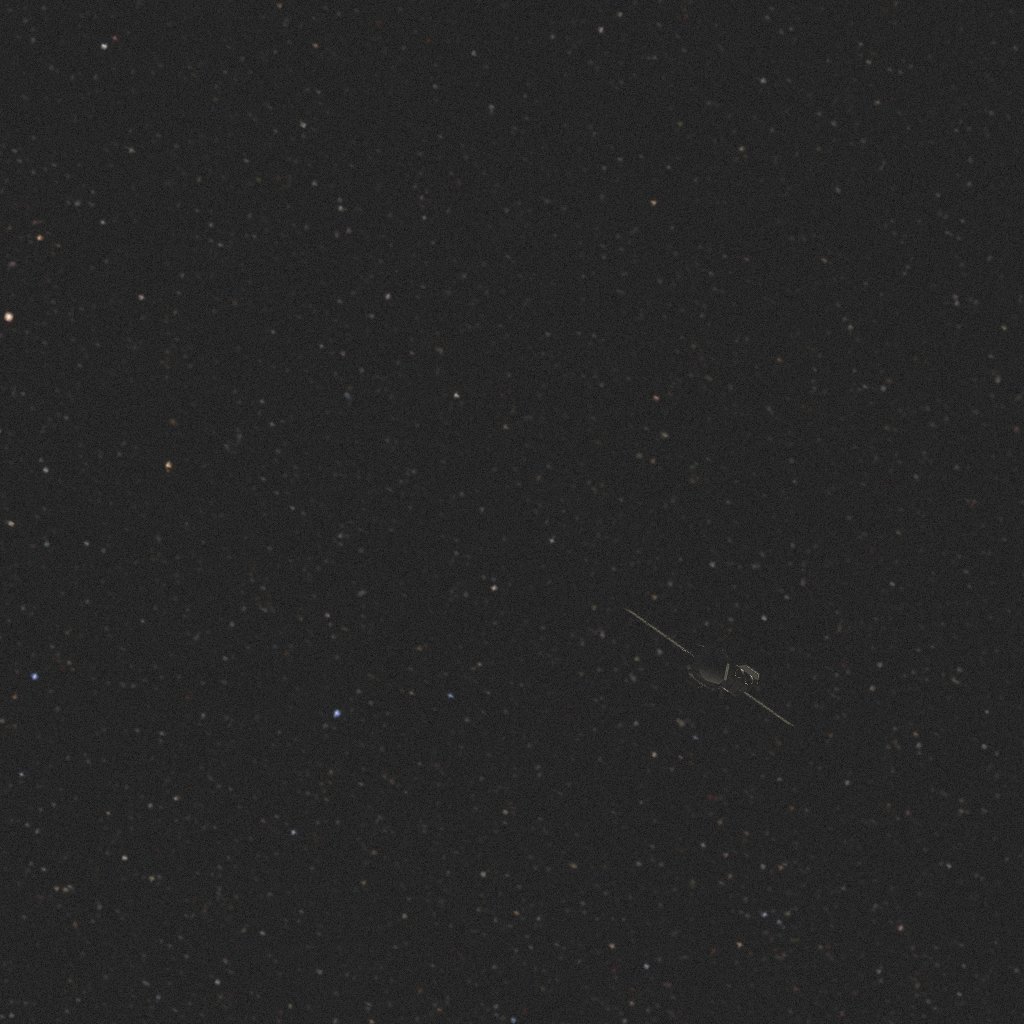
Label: xmm_newton